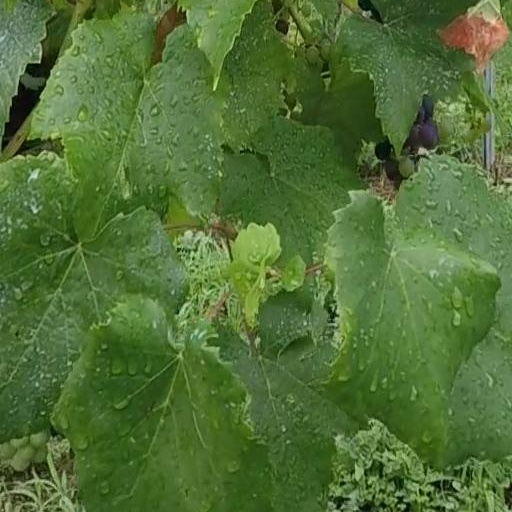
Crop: grape